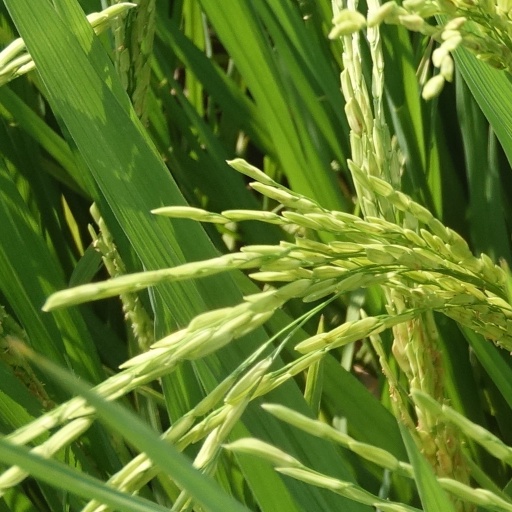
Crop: rice